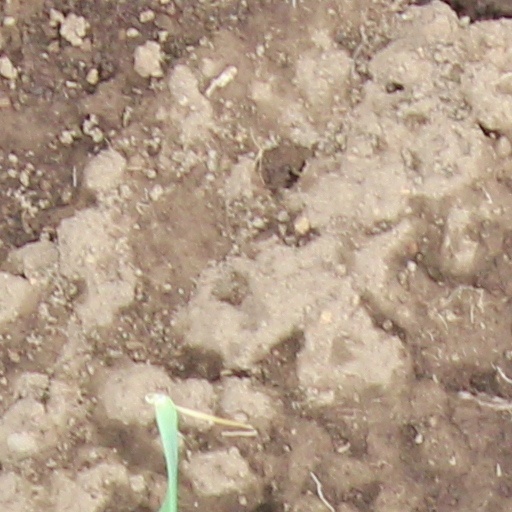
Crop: wheat